Dog anatomy

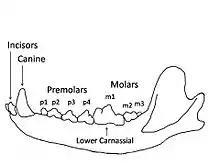
A wolf mandible diagram showing the names and positions of the teeth

The respiratory system is the set of organs responsible for the intake of oxygen and the expelling of carbon dioxide. As dogs have few sweat glands in their skin, the respiratory system also plays an important role in body thermoregulation.